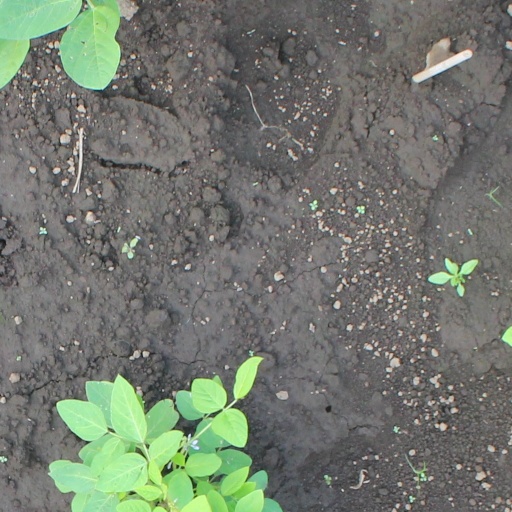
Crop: soybean